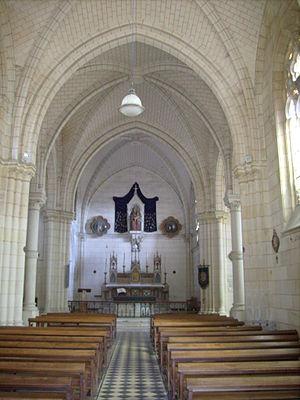
L'église Notre-Dame-de-Recouvrance à Saintes (intérieur)
L'église Notre-Dame-de-Recouvrance est une église catholique de la ville de Saintes, dans le département de la Charente-Maritime, en France. Cette ancienne chapelle des Carmélites est aujourd'hui intégrée à une maison diocésaine et n'accueille plus des offices que très ponctuellement.